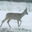
Label: deer